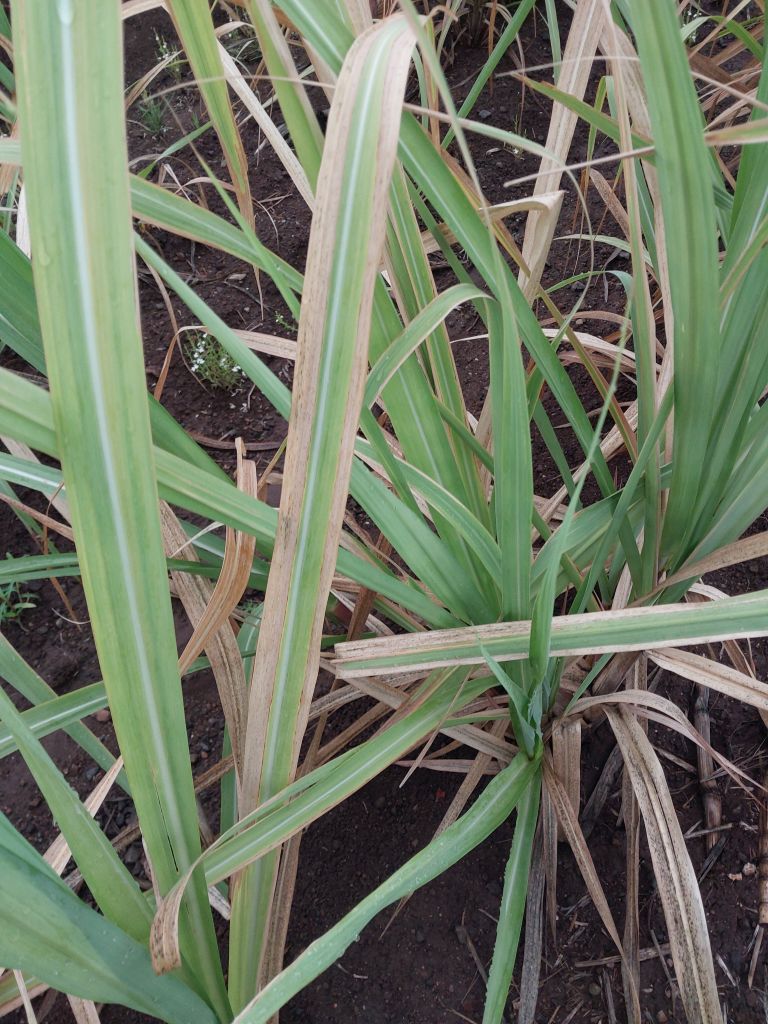
Label: BrownRust